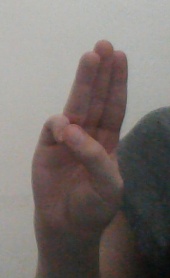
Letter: thaa